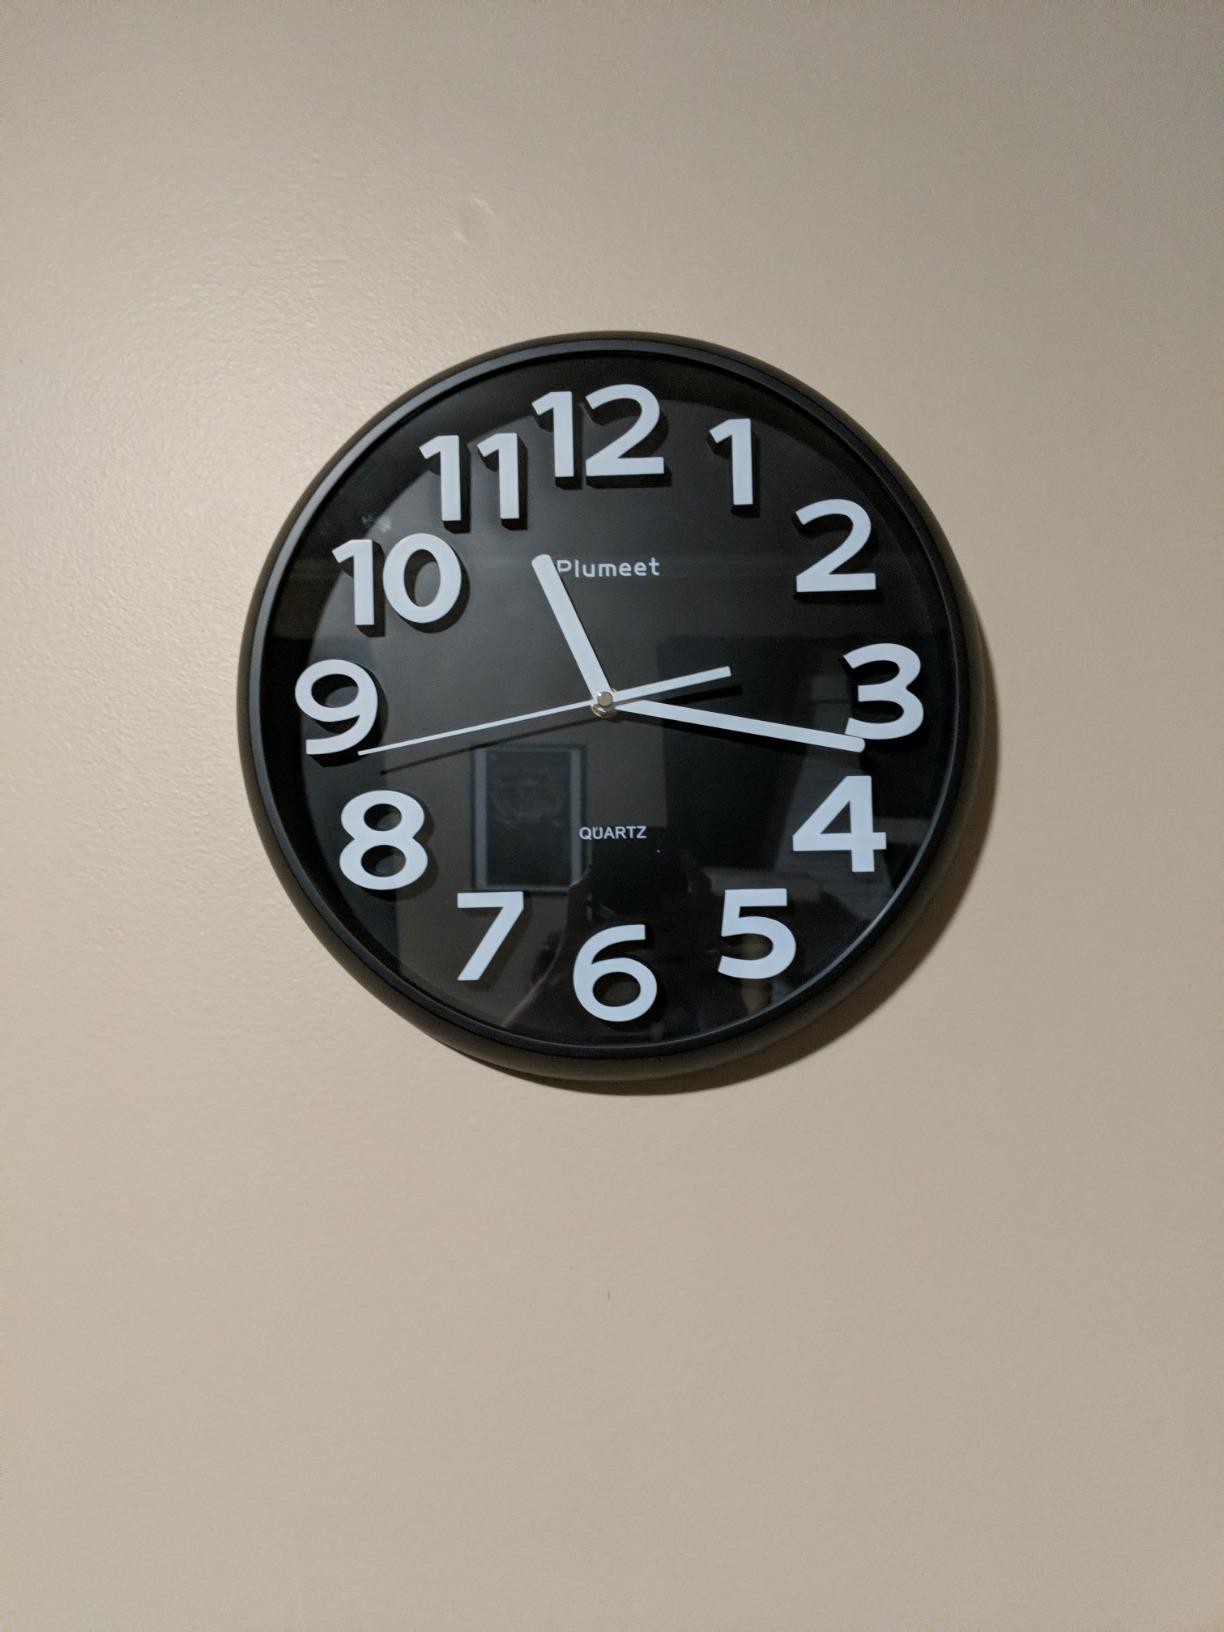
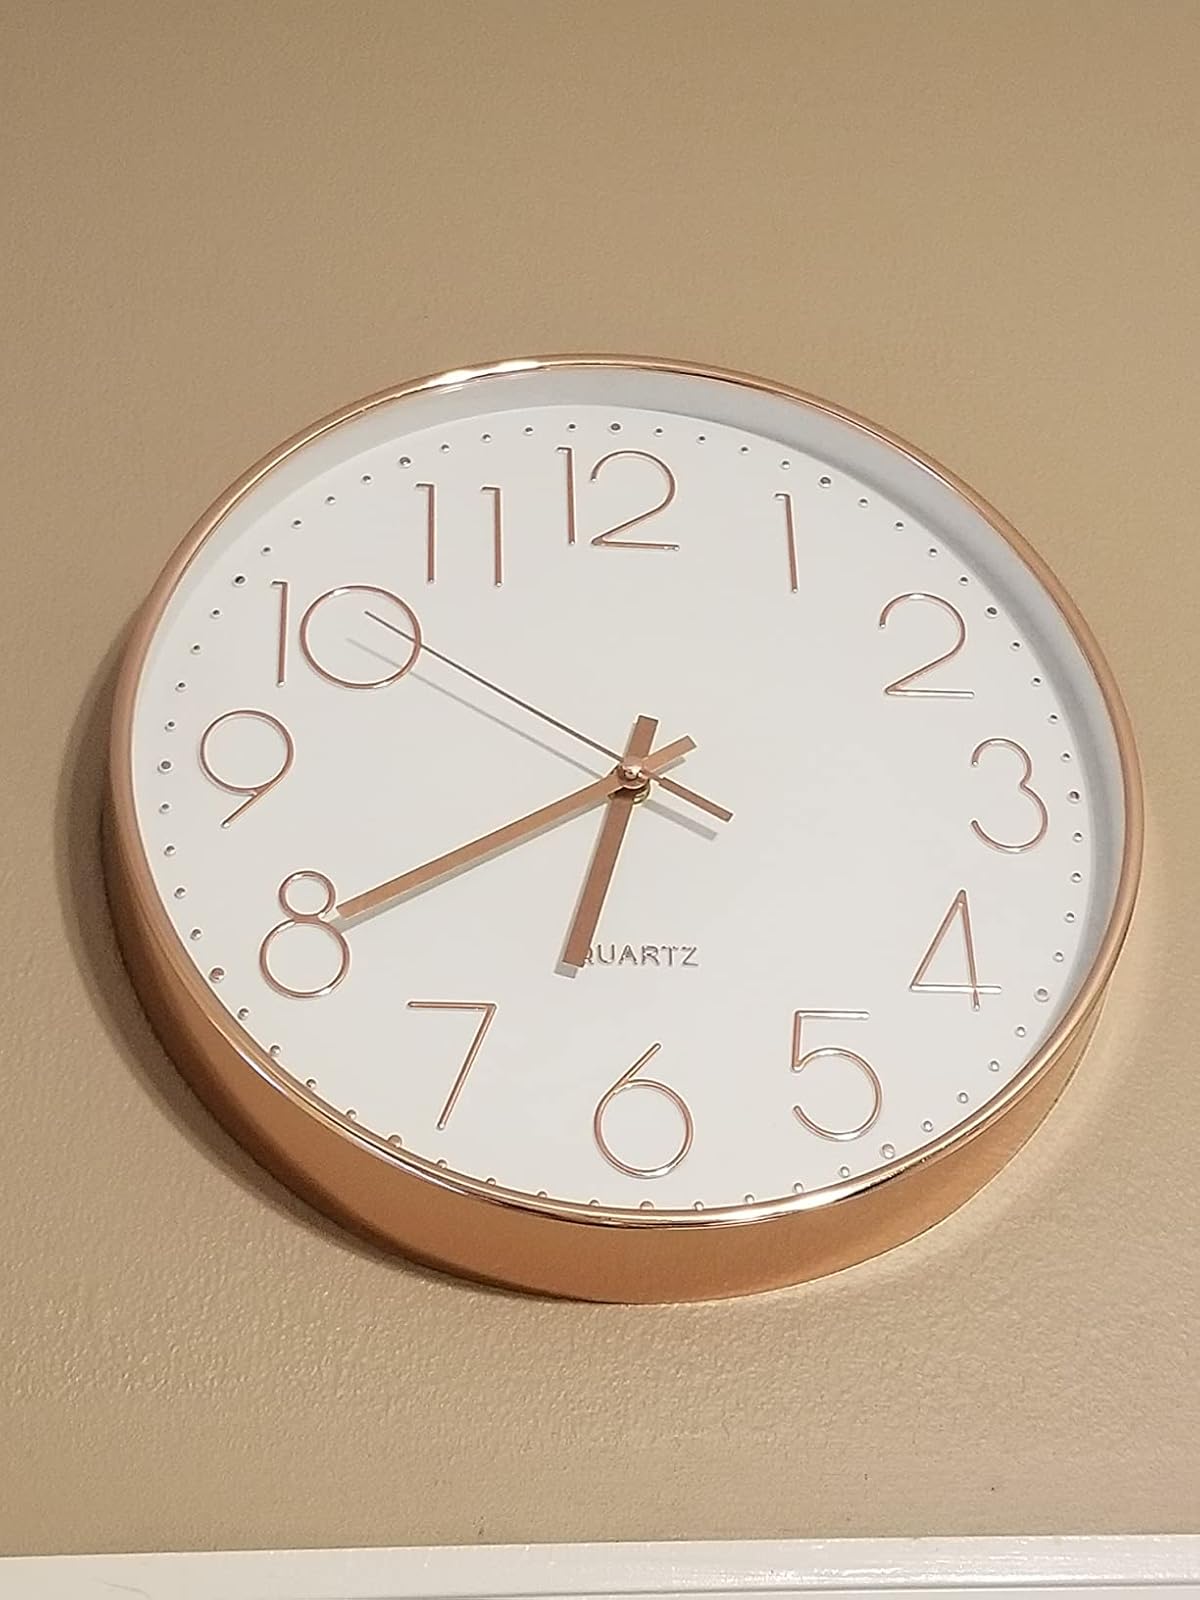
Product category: clock
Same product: no